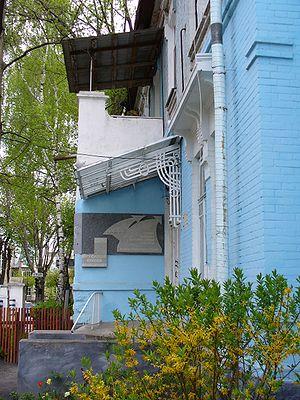
Alekseï Alekseïevitch Broussilov, né le 19 août 1853 à Tbilissi et mort le 17 mars 1926 à Moscou, est un général russe de la Première Guerre mondiale rallié ensuite au pouvoir bolchevique durant la guerre civile russe.